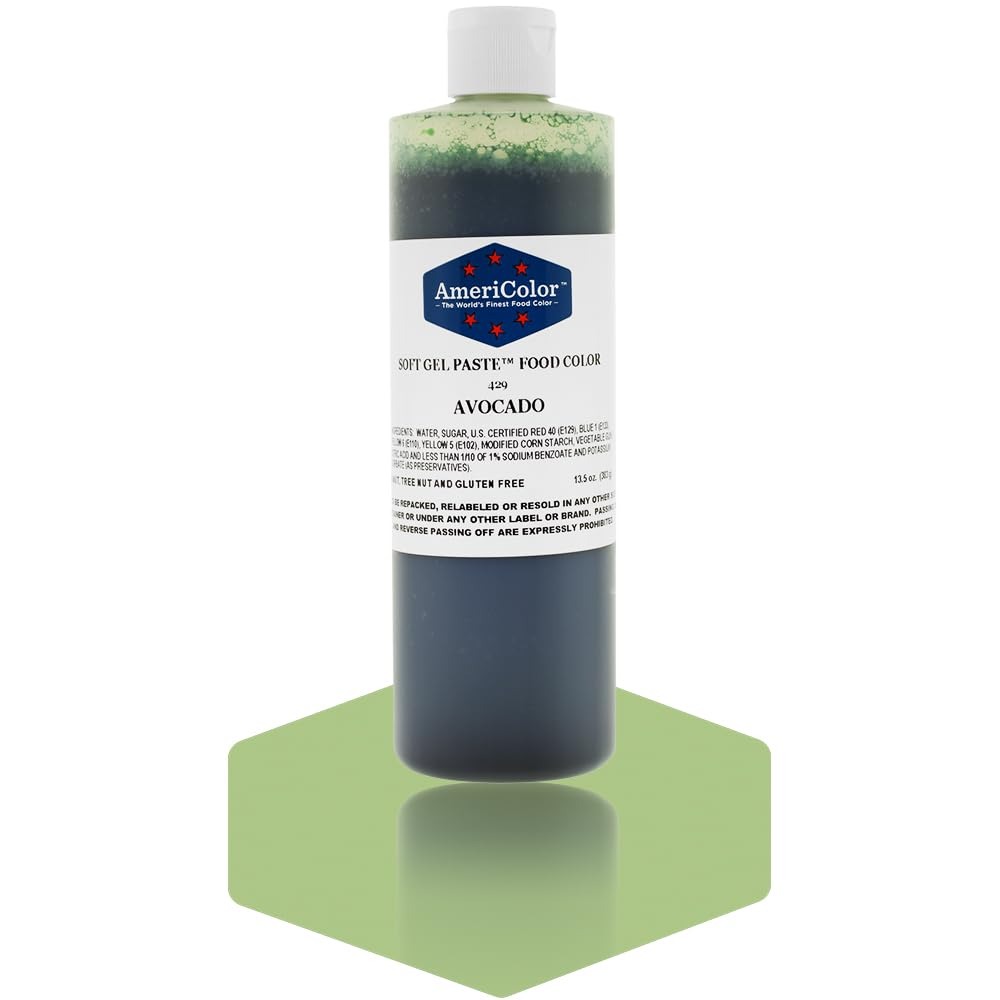
Item Name: AmeriColor Food Coloring, Avocado Soft Gel Paste, 13.5 Ounce
Product Description: Easy to measure squeeze bottles Less after taste Less break down in icing, whipped icings Fade resistant Mixes easily!
Value: 13.5
Unit: Ounce

Price: 20